Will Schofield

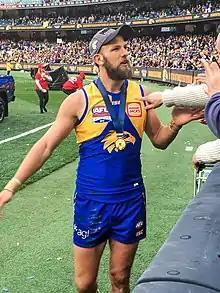
Schofield after the 2018 AFL Grand Final

William John Schofield (born 24 January 1989) is an Australian rules footballer who formerly played for the West Coast Eagles in the Australian Football League (AFL). At tall and weighing , he is a versatile defender who has played key-position and half-back roles throughout his career. West Coast drafted him from the Geelong Falcons with pick 50 in the 2006 national draft, and debuted in round 17 of the 2007 AFL season. Schofield has played in two AFL Grand Finals: a loss in 2015 and a victory in 2018. He achieved life membership at West Coast in 2016 after playing 150 games for the club. He retired following the 2020 season.